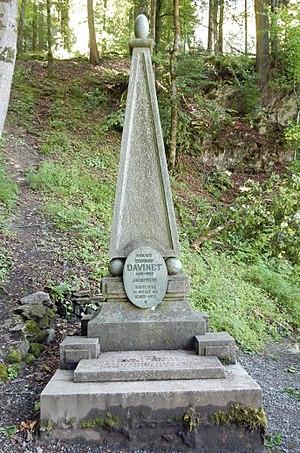
Horace Édouard Davinet, né le 23 février 1839 à Pont-d'Ain et mort le 30 juin 1922 à Berne), est un architecte franco-suisse.